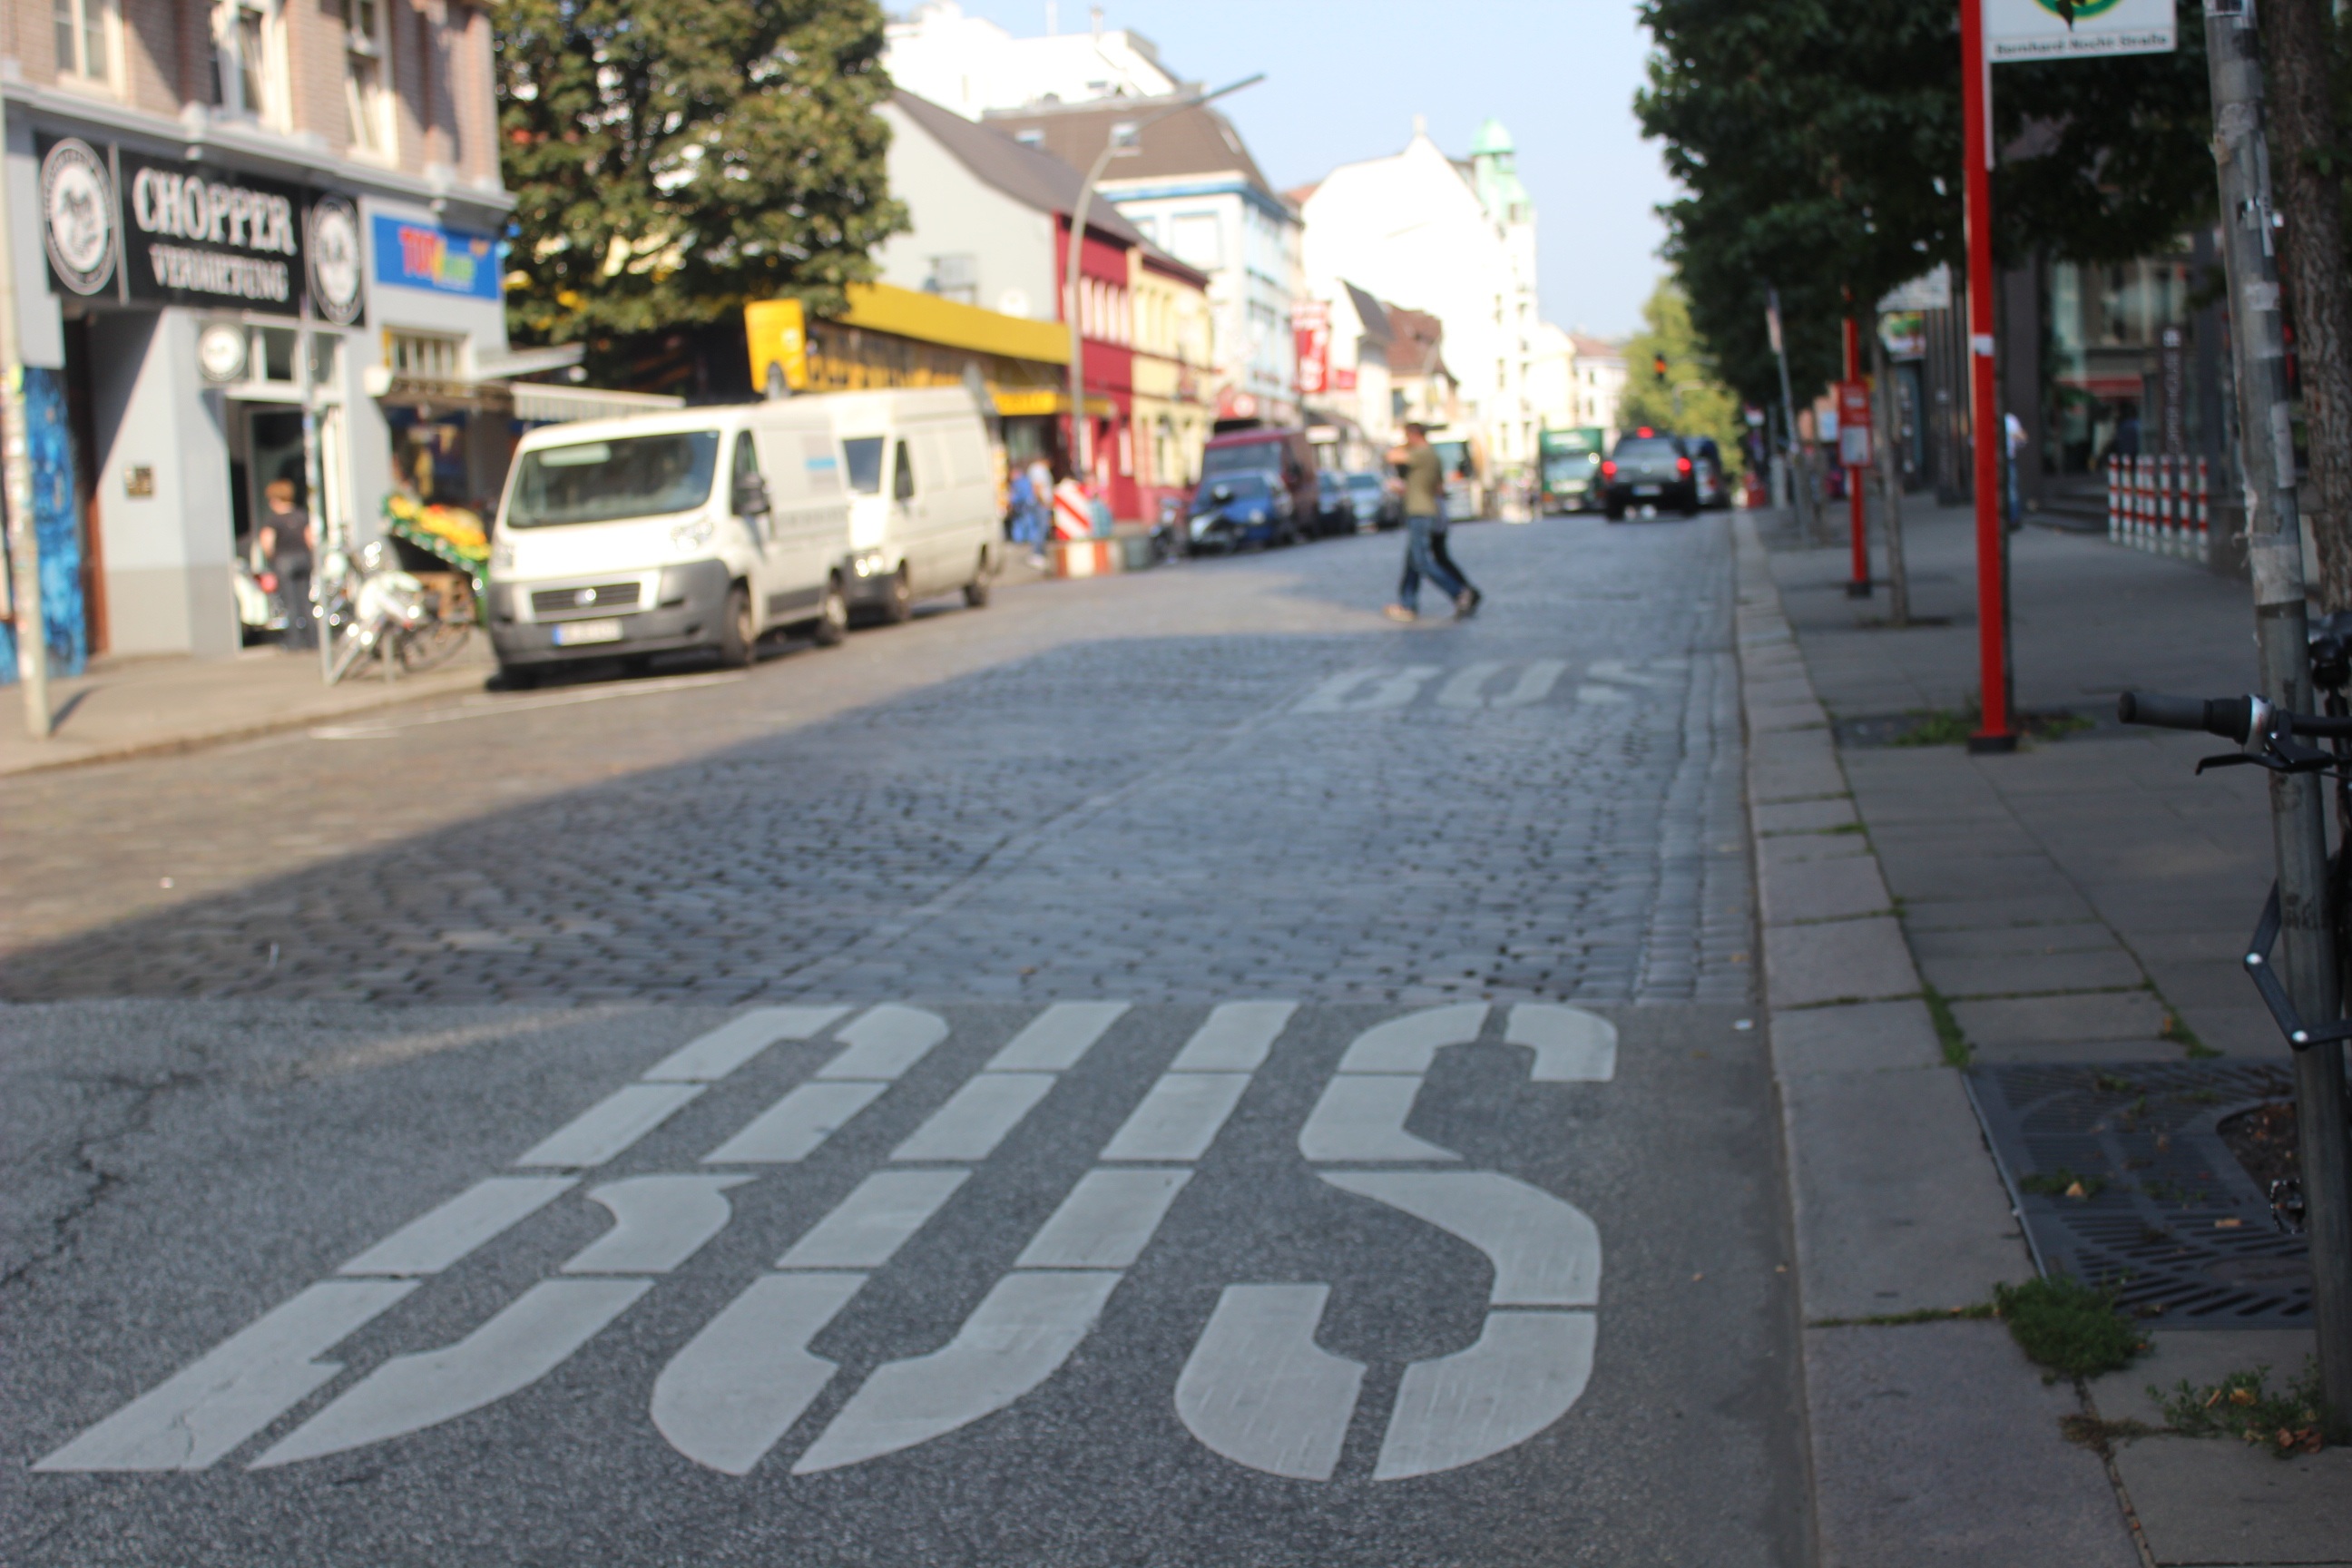
pedestrian, road, street, sidewalk, city, asphalt, downtown, travel, station, lane, font, bus, infrastructure, stop, zebra crossing, hamburg, neighbourhood, pedestrian crossing, road surface, st pauli, residential area, human settlement, my pearl